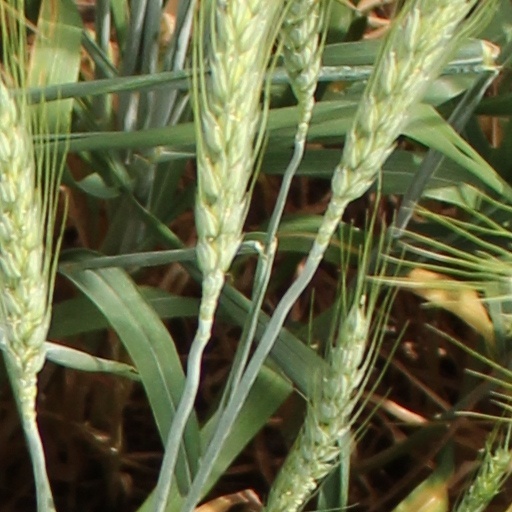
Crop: wheat